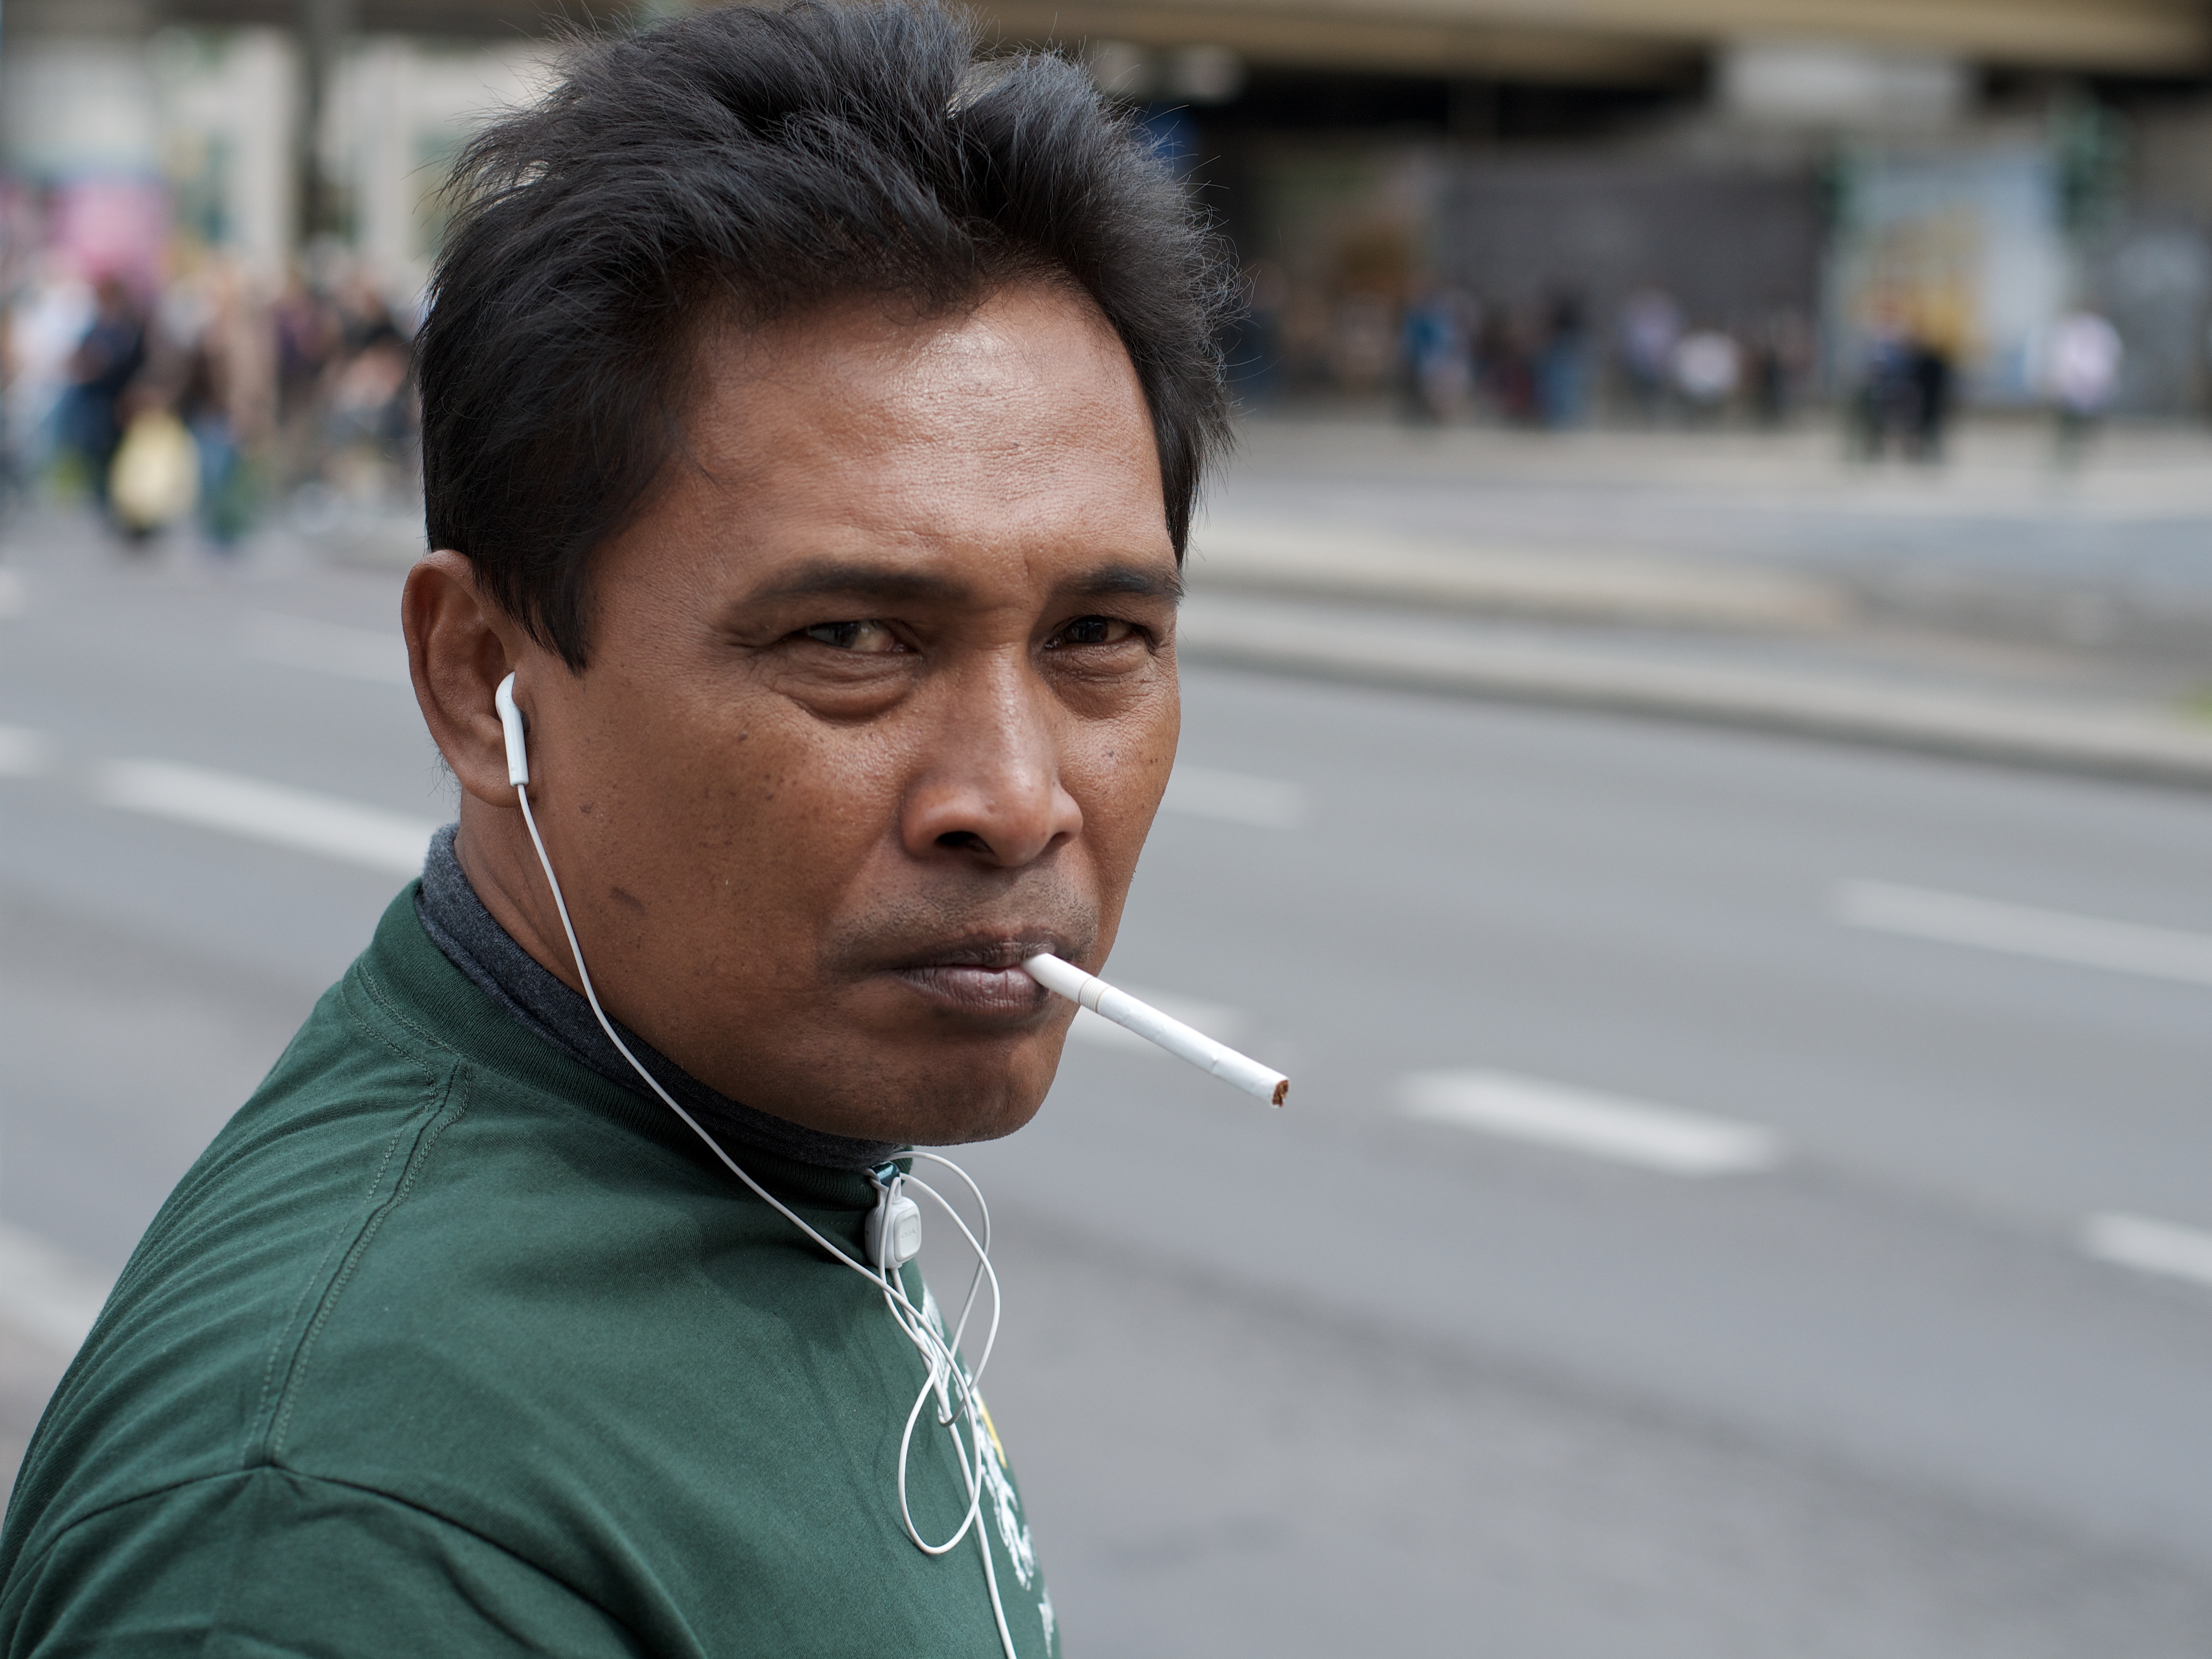
man, person, white, street, photography, ebook, male, training, black, streetphotography, flickr, thomas, video, olympus, omd, fuji, leica, monochrom, leuthard, hcb, thomasleuthard, streettogs, facial hair